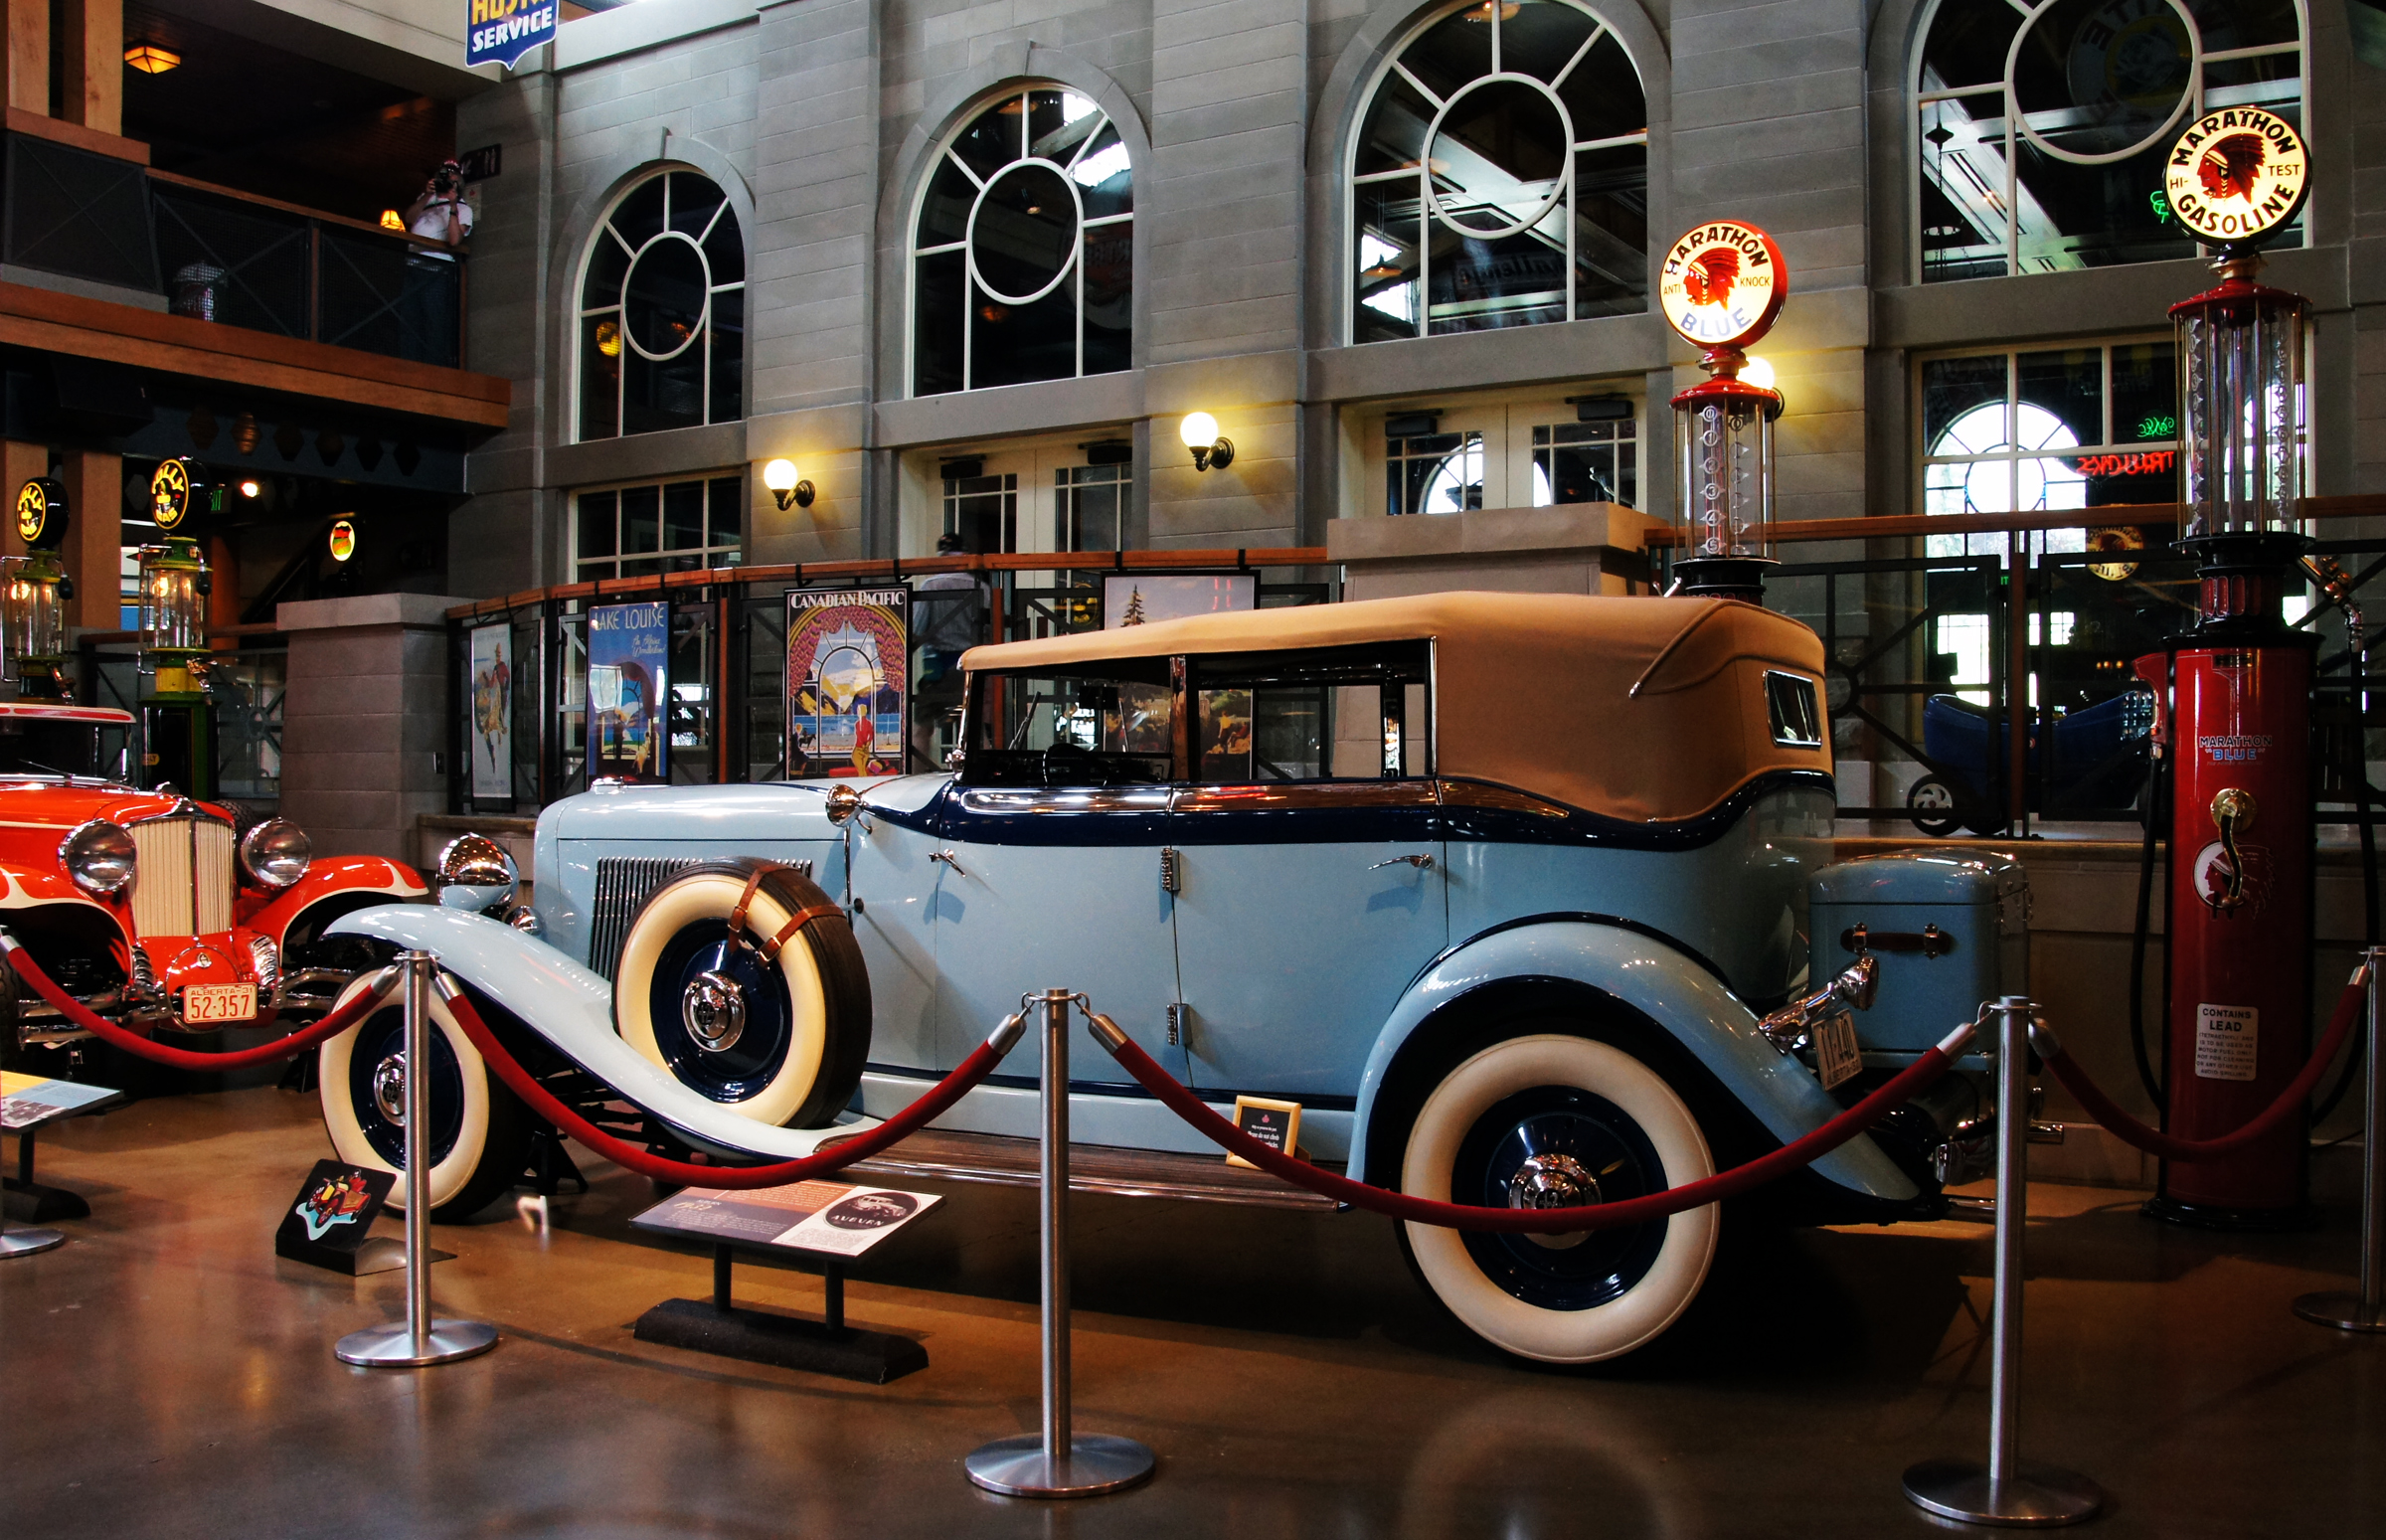
car, vehicle, museum, vintage car, bluecar, classic, tourist attraction, carshow, cardisplays, carmuseum, classicroadsters, motormuseum, whitewalledtyre, antique car, auto show, land vehicle, automobile make, automotive design